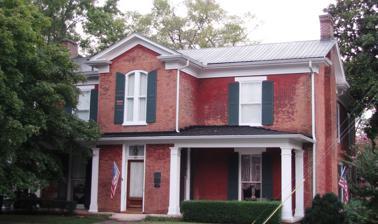
Building: Childress-Ray House
Country: United States of America
Year built: 1847
Historic house in Tennessee, United States United States historic place Childress-Ray House U.S. National Register of Historic Places The Childress-Ray House in 2010 Show map of Tennessee Show map of the United States Location 225 North Academy Street, Murfreesboro, Tennessee Coordinates 35°50′51.61″N 86°23′19.93″W / 35.8476694°N 86.3888694°W / 35.8476694; -86.3888694 ( Childress-Ray House ) Area 0.4 acres (0.16 ha) Built 1847 ( 1847 ) Built by Jim Fletcher Architectural style Greek Revival, Italianate NRHP reference No. 79002458 Added to NRHP December 27, 1979 The Childress-Ray House is a historic house in Murfreesboro, Tennessee , United States. It was built in 1847. In 1874, it was purchased by John Childress, the brother of U.S. First Lady Sarah Childress Polk , brother-in-law of U.S. President James K. Polk , and the father-in-law of Tennessee Governor John C. Brown . Former First Lady Sarah Polk was a frequent visitor. The house was first designed in the Greek Revival architectural style , and later remodelled in the Italianate architectural style . It has been listed on the National Register of Historic Places since December 27, 1979. References